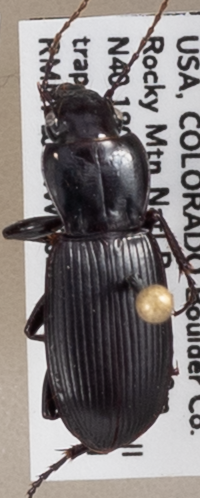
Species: Pterostichus protractus
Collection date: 2021-08-03
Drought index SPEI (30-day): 0.47
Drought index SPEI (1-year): -0.03
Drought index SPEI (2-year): -0.54